First Battle of Sacket's Harbor

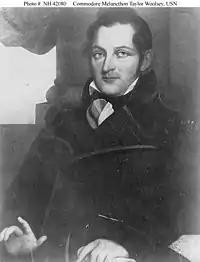
Captain Melancthon Woolsey commanded American troops during the battle.

Captain Woolsey, leaving his brig in charge of a lieutenant, took command on shore, the 32-pounder being in charge of William Vaughan, a sailing master, and the other guns under that of Captain Camp. There was no shot in town larger than balls, which were used with the aid of patches made of carpet, in the 32-pounder. By the time these arrangements were made, the enemy had arrived within range, nearly in front of the battery.